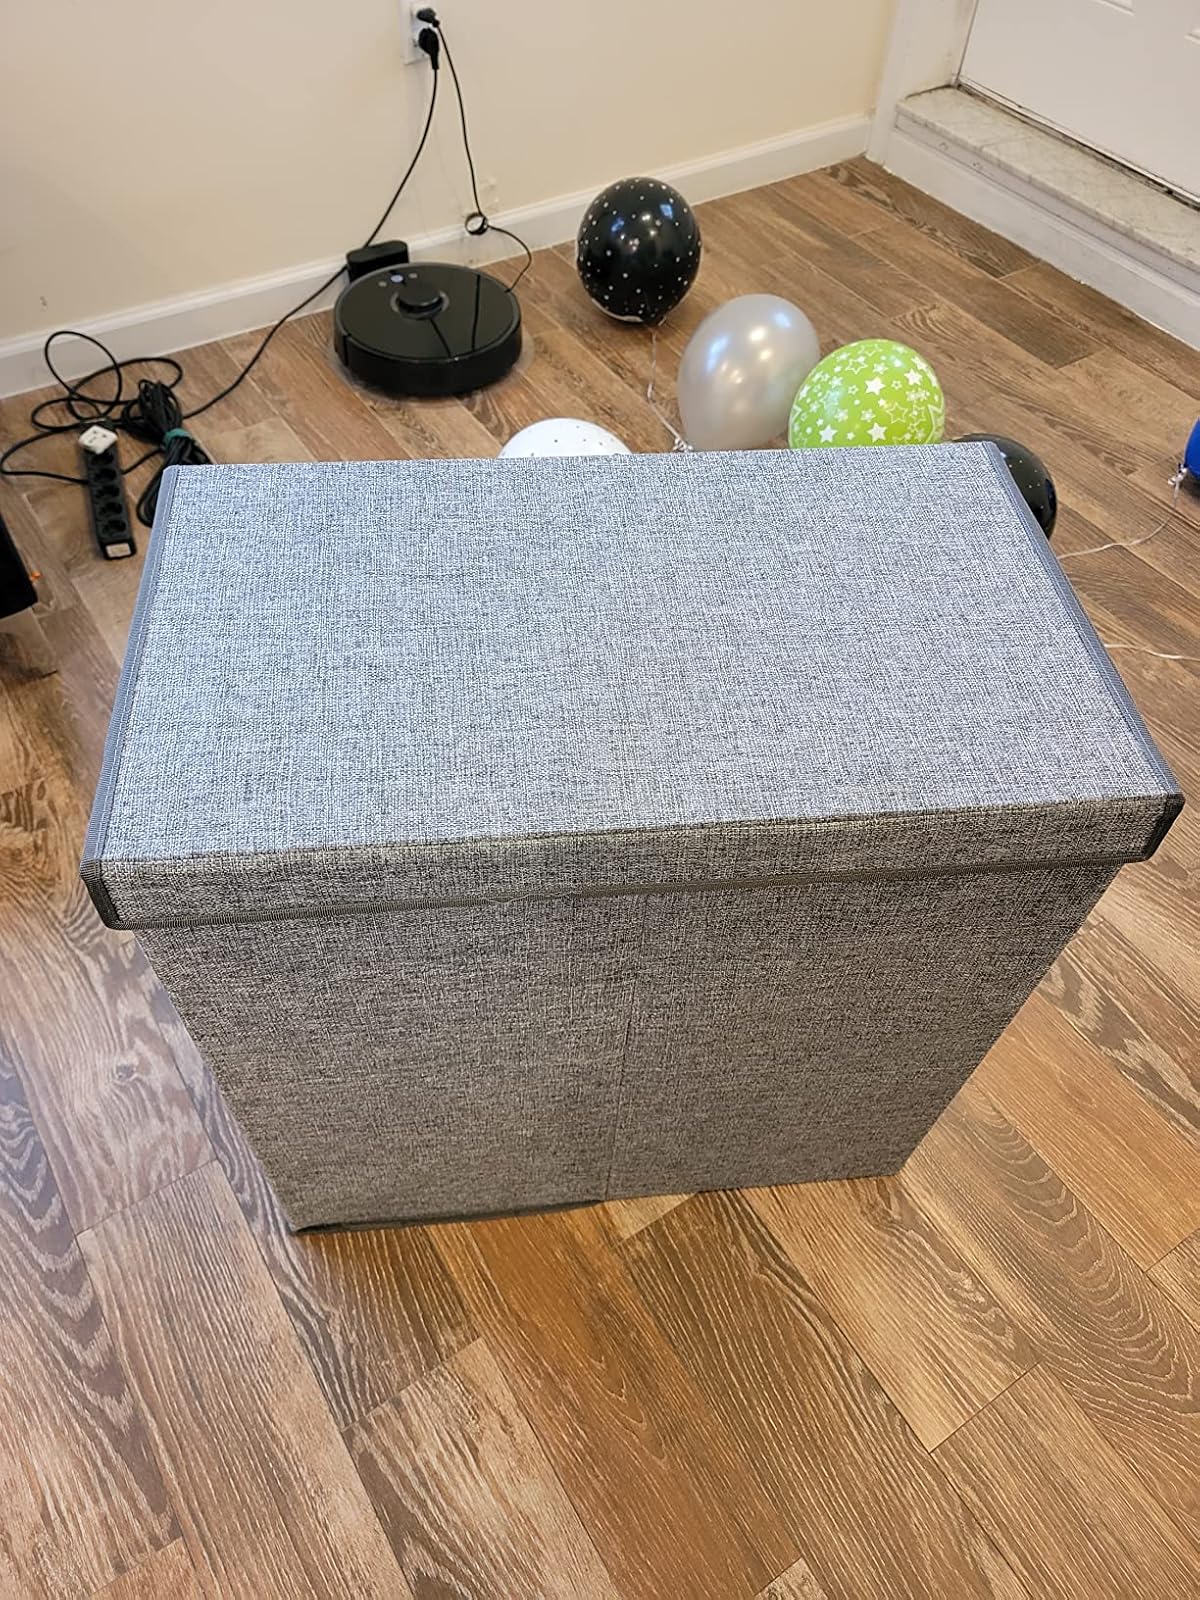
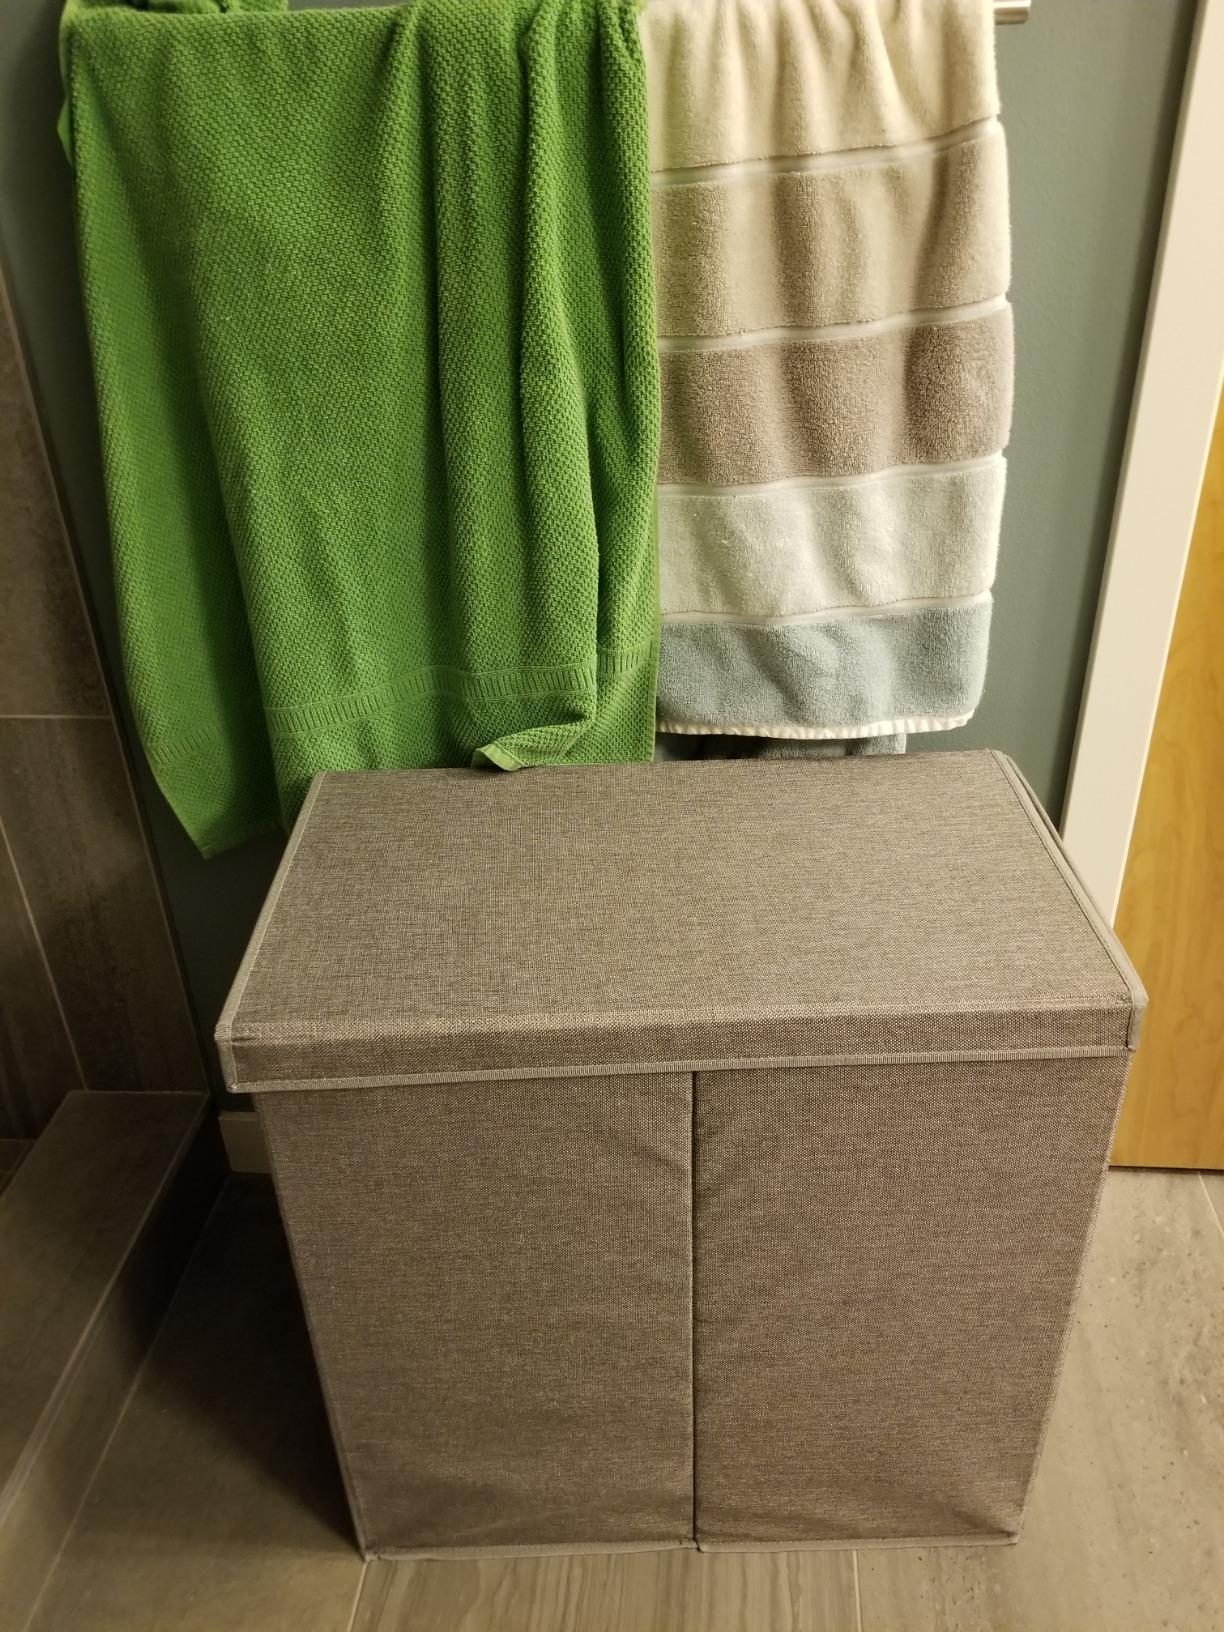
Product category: items_hamper
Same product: yes